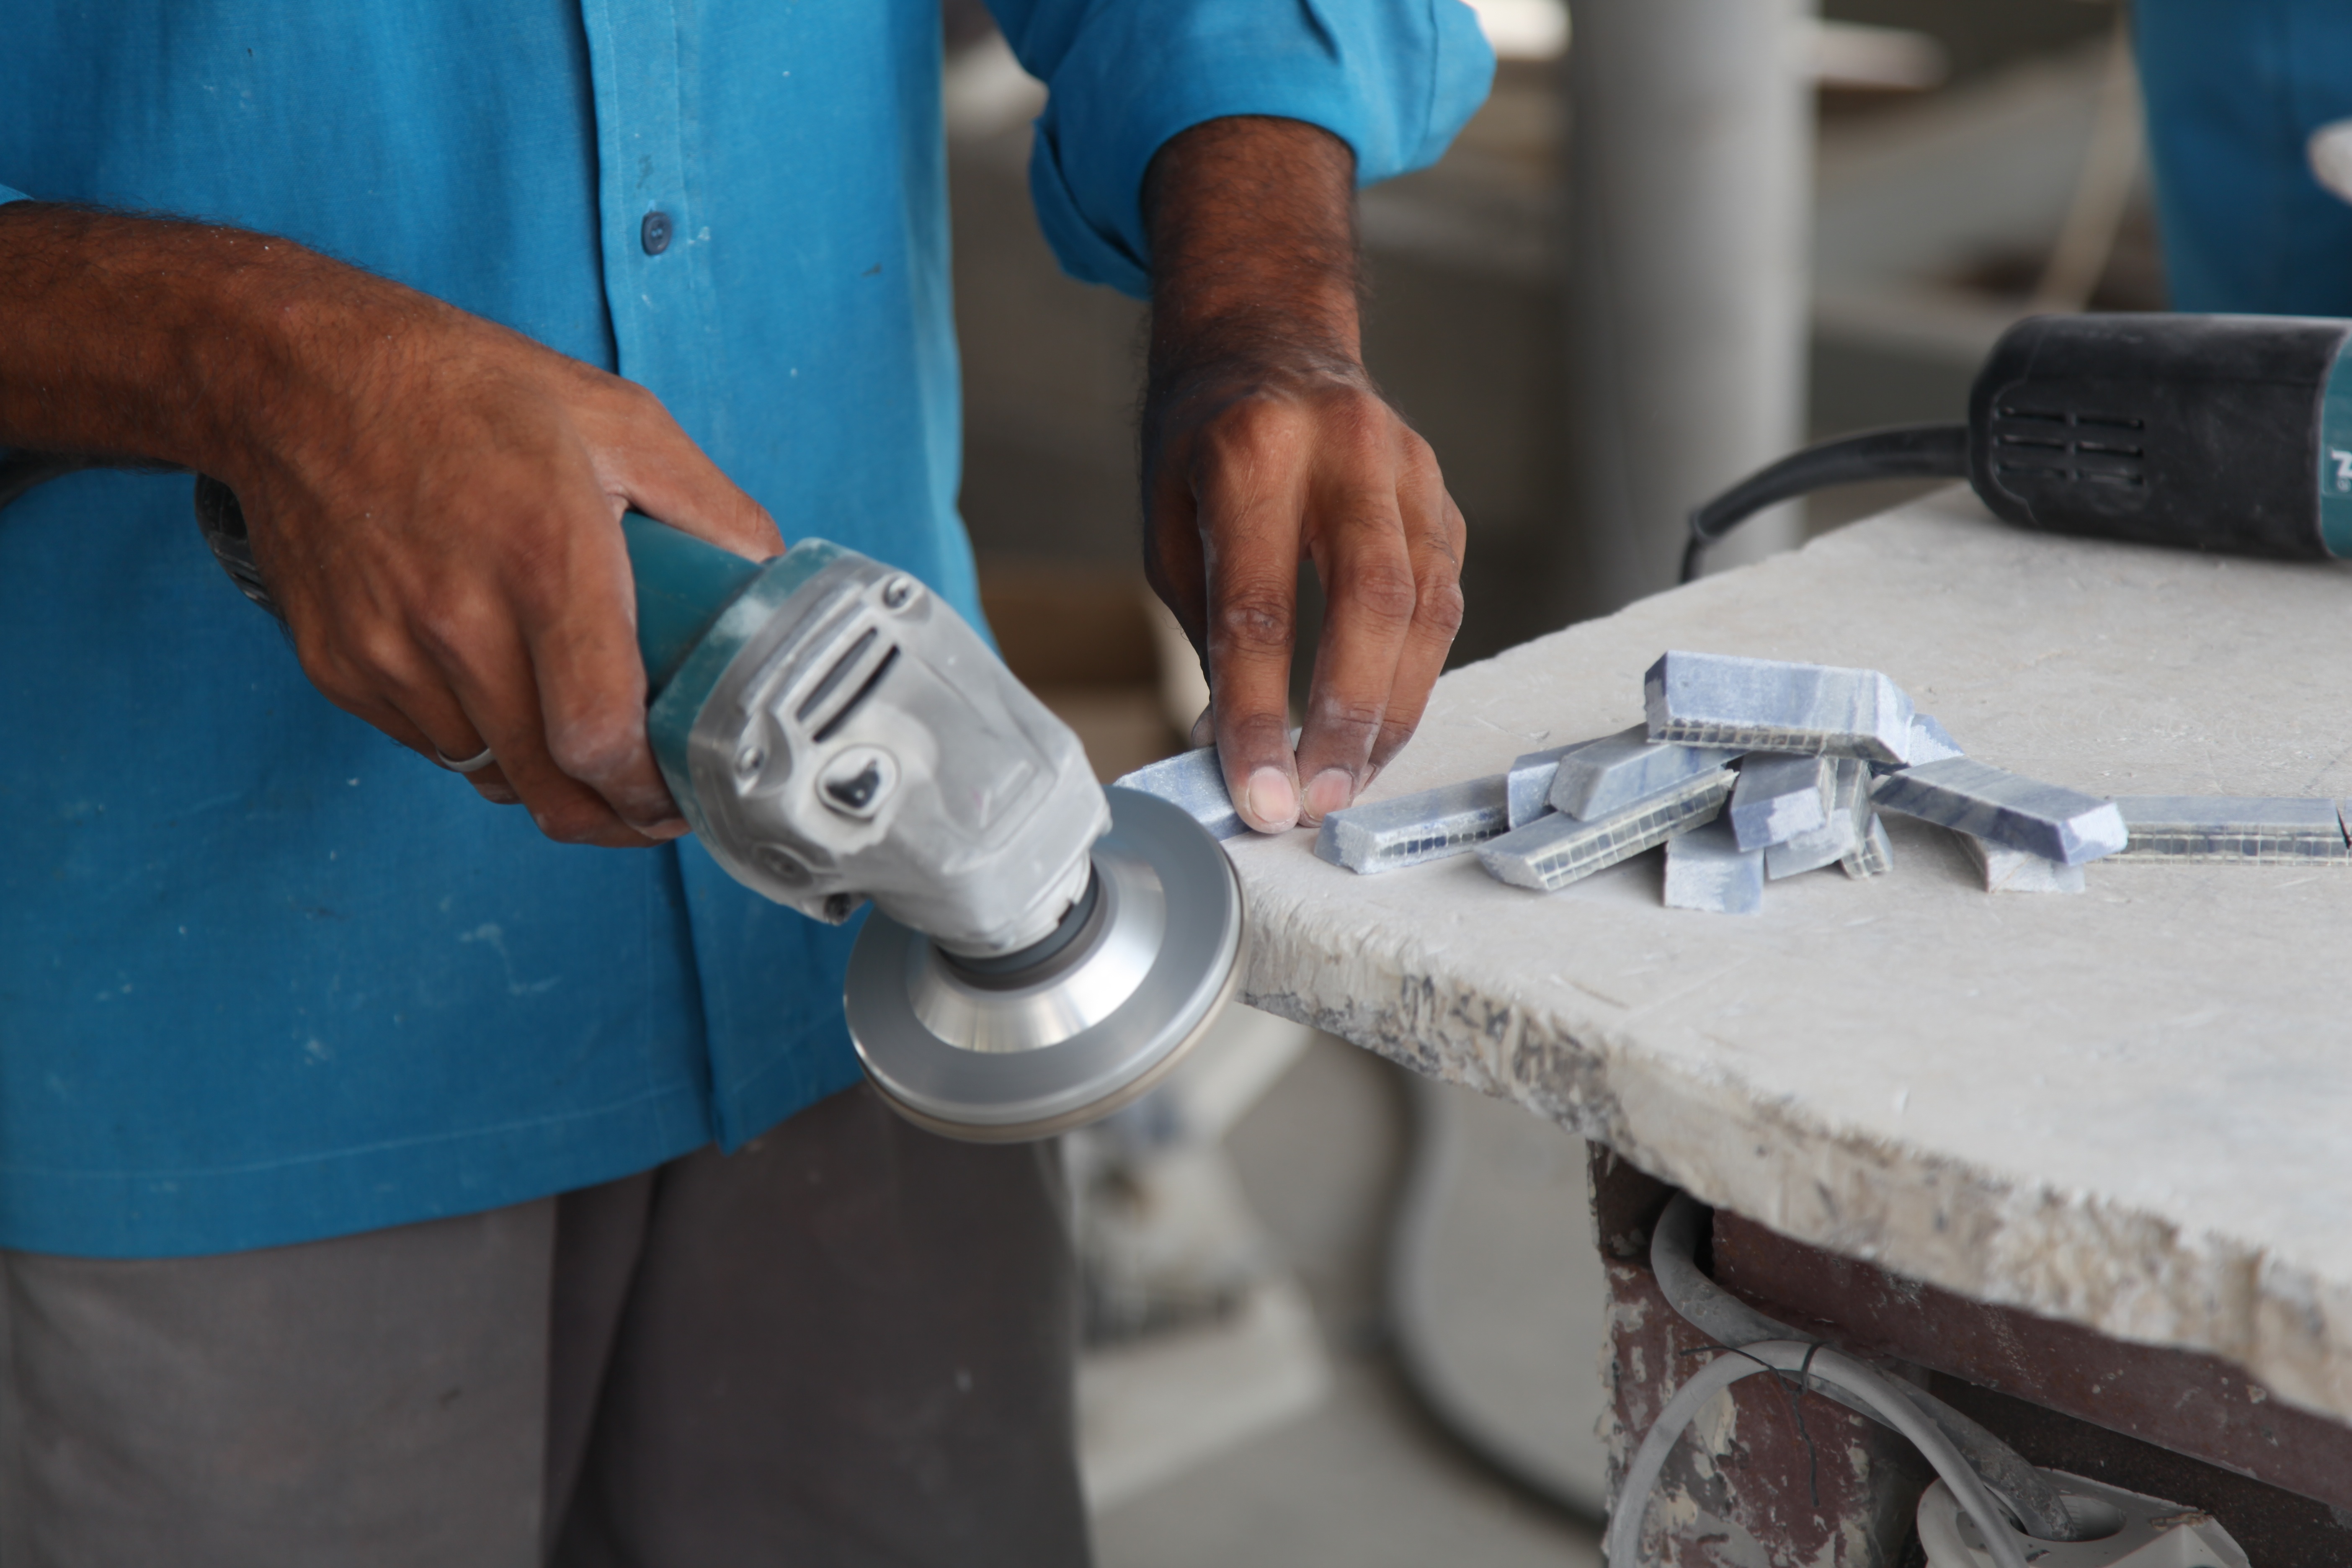
work, hand, man, material, hands, marble, granite, artisan, polish, grinding